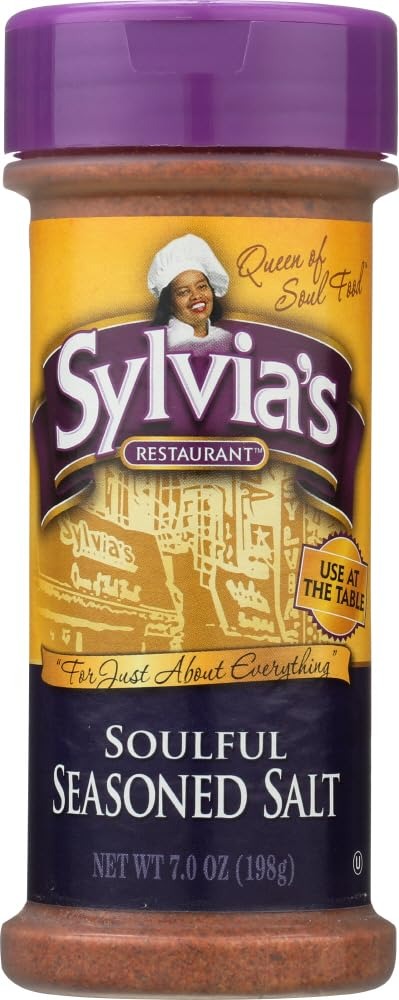
Item Name: Sylvias Salt Soulful - 7 OZ (Pack of 3)
Bullet Point: Sylvias Salt Soulful - 7 OZ
Product Description: Sylvias Salt Soulful - 7 OZ
Value: 21.0
Unit: Fl Oz

Price: 13.24